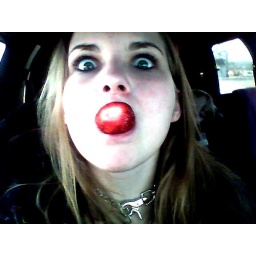
I was bored in the car on the way home from the mall and taking pictures with my camera.